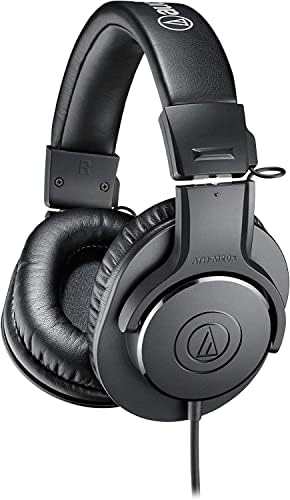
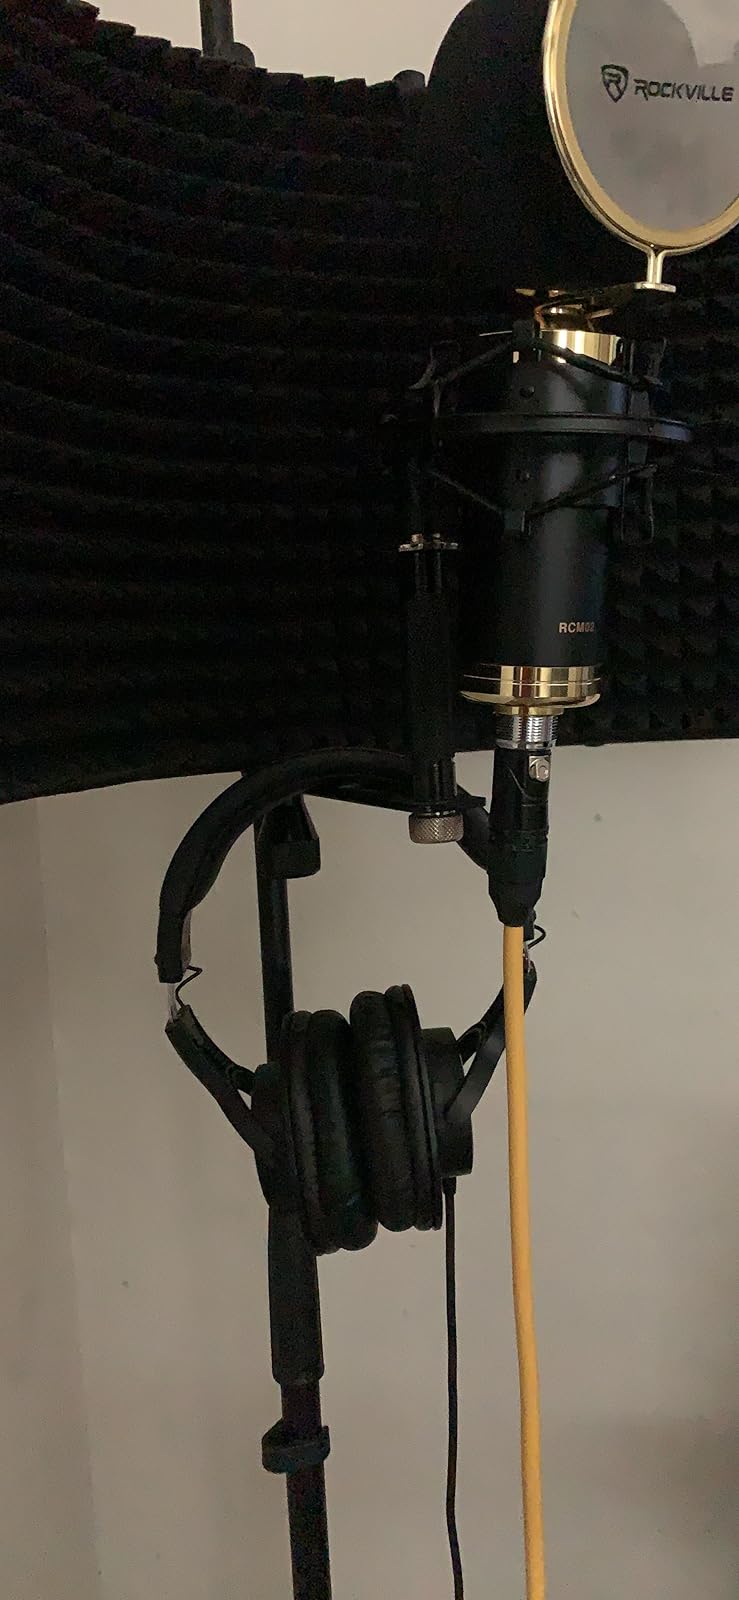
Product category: headphones
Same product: yes